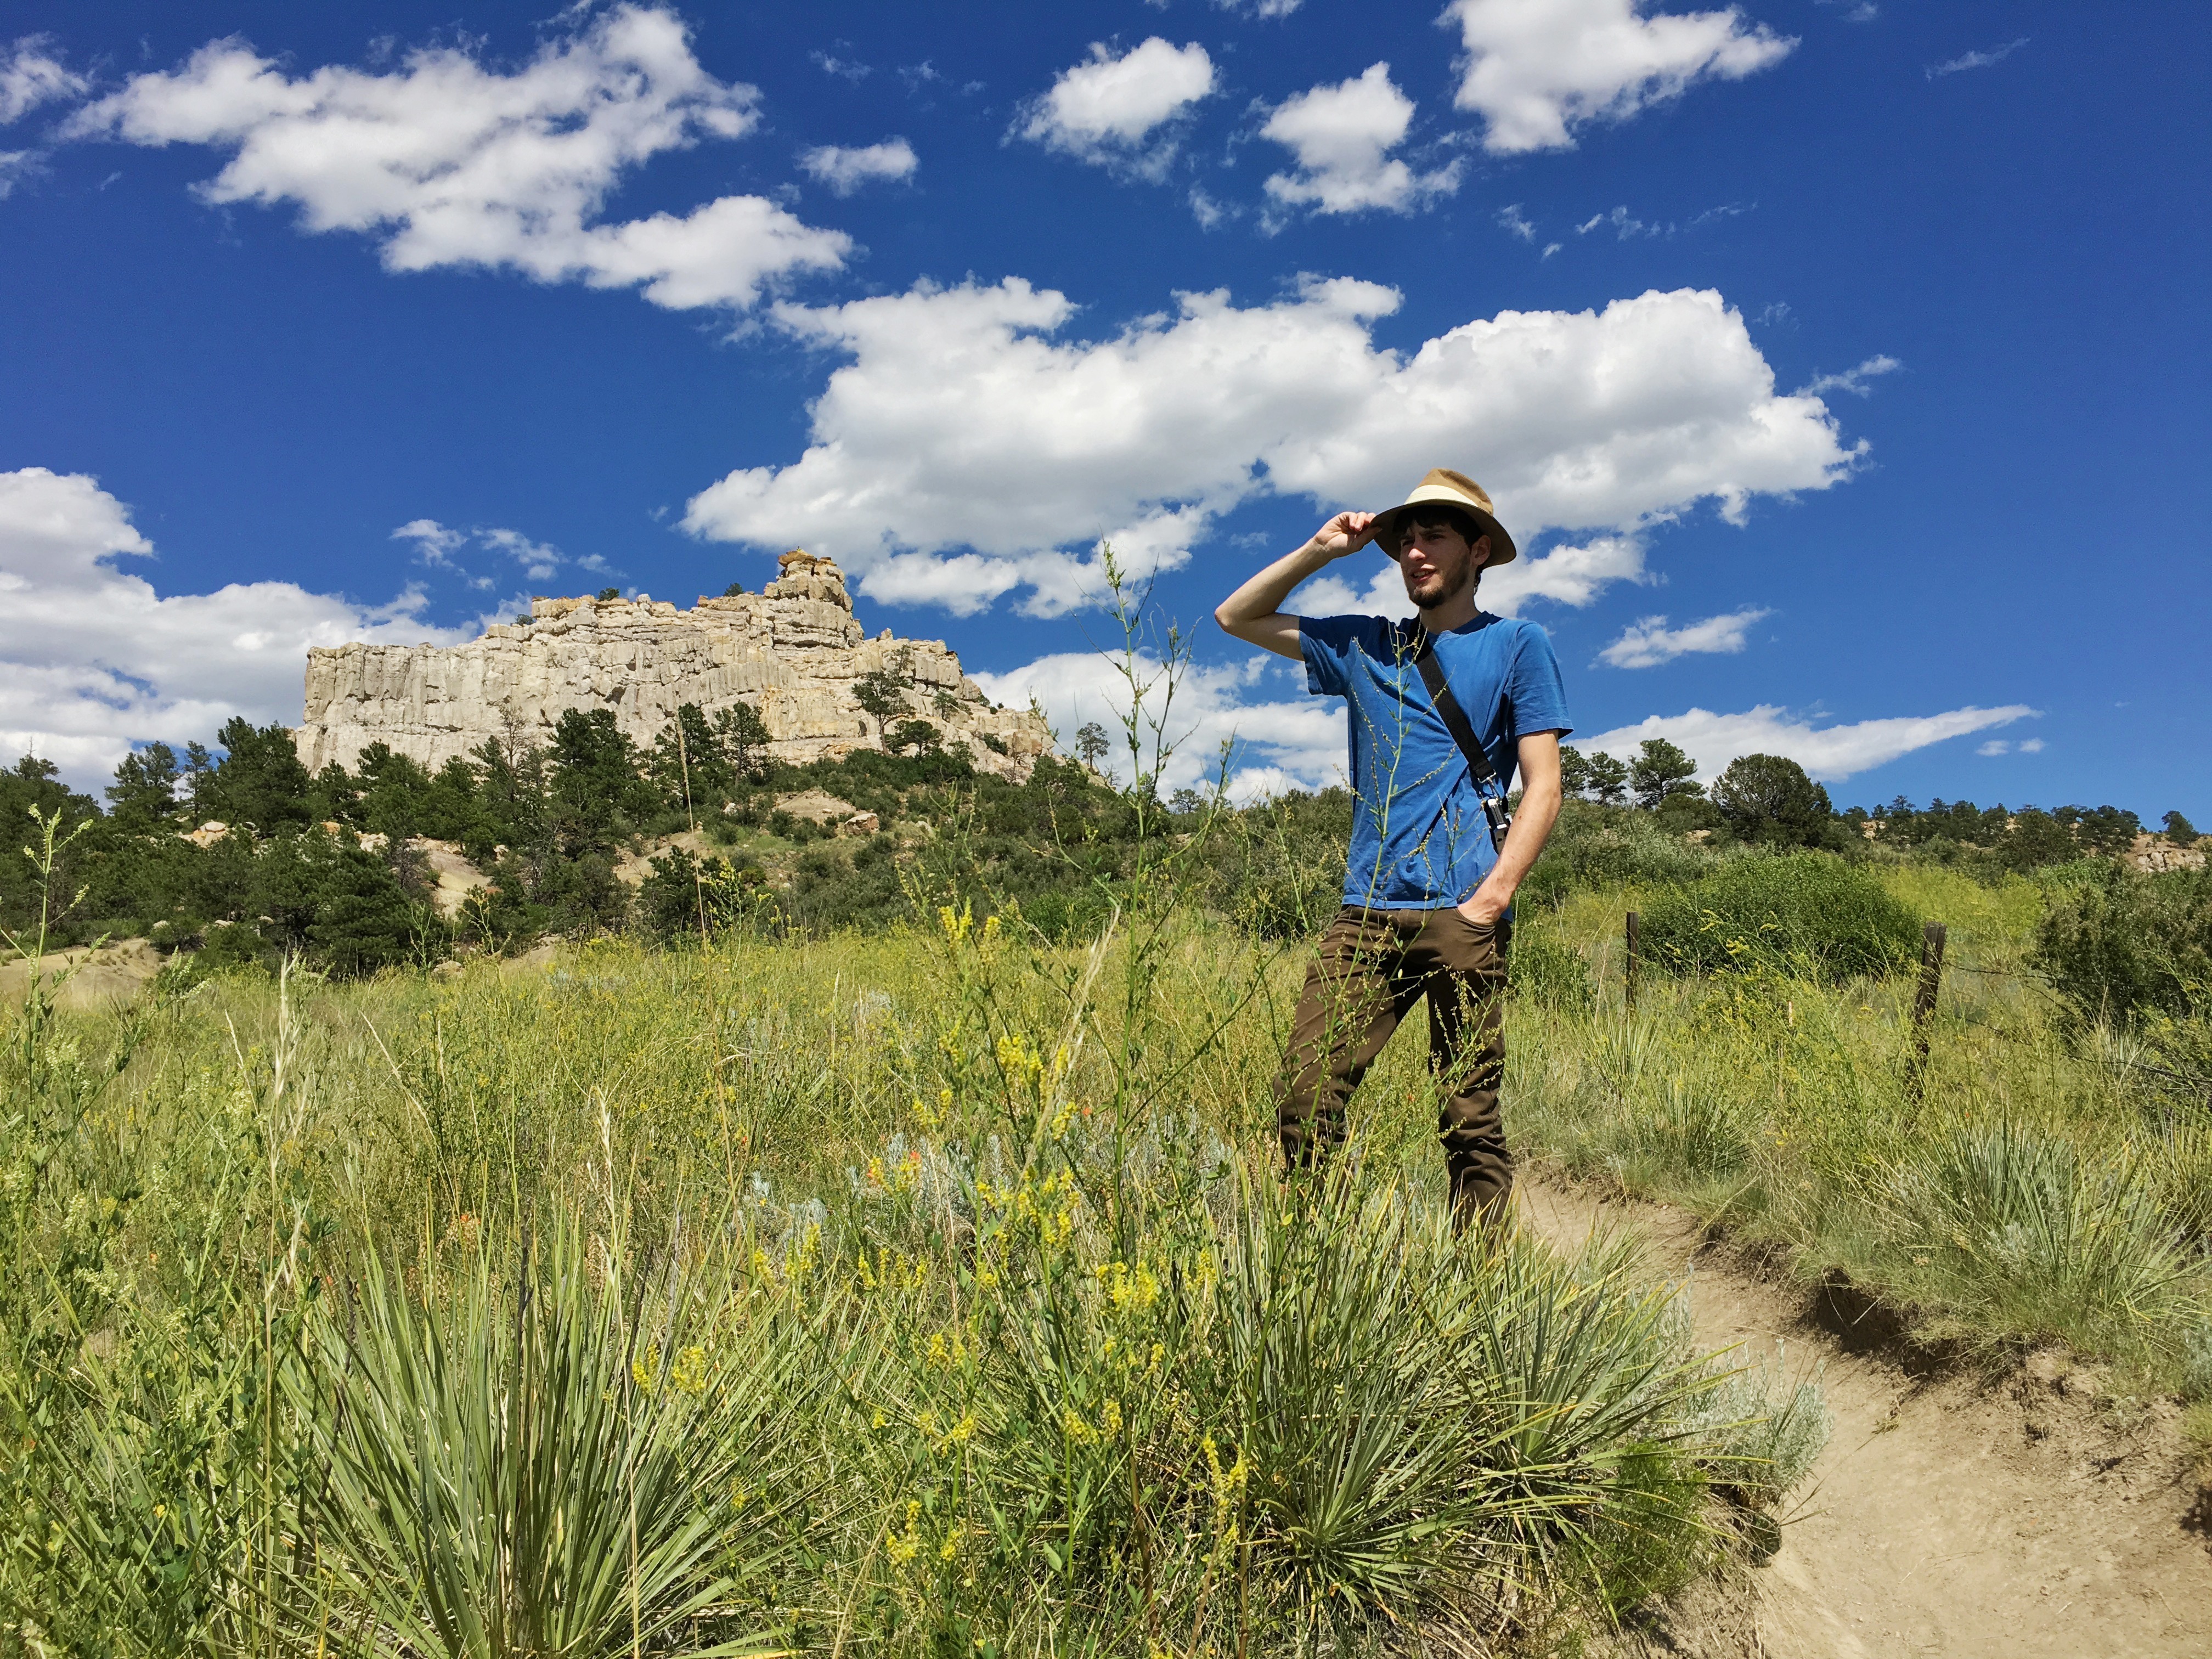
walking, mountain, hiking, trail, meadow, prairie, adventure, mountain range, extreme sport, ridge, mountain bike, grassland, plateau, mountain biking, mountainous landforms